John Aasen

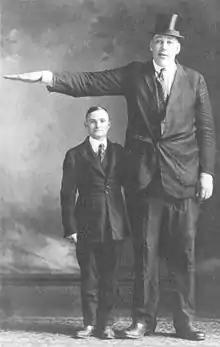
Aasen (right) standing next to an average-height man

John Aasen (March 5, 1890 – August 1, 1938) was an American silent film actor and sideshow performer who was one of the tallest actors in history.